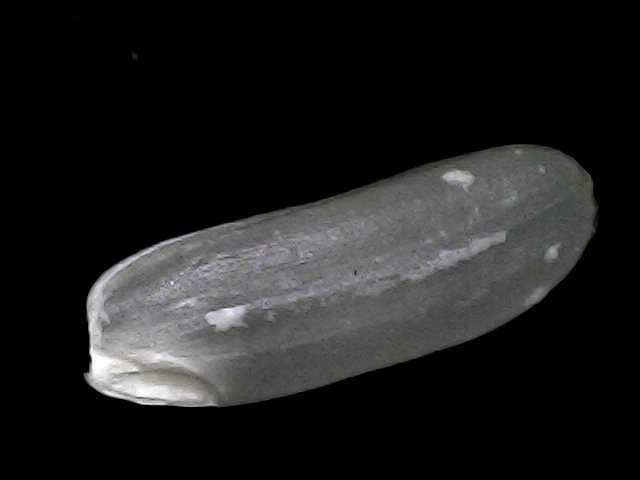
Rice variety: BD30